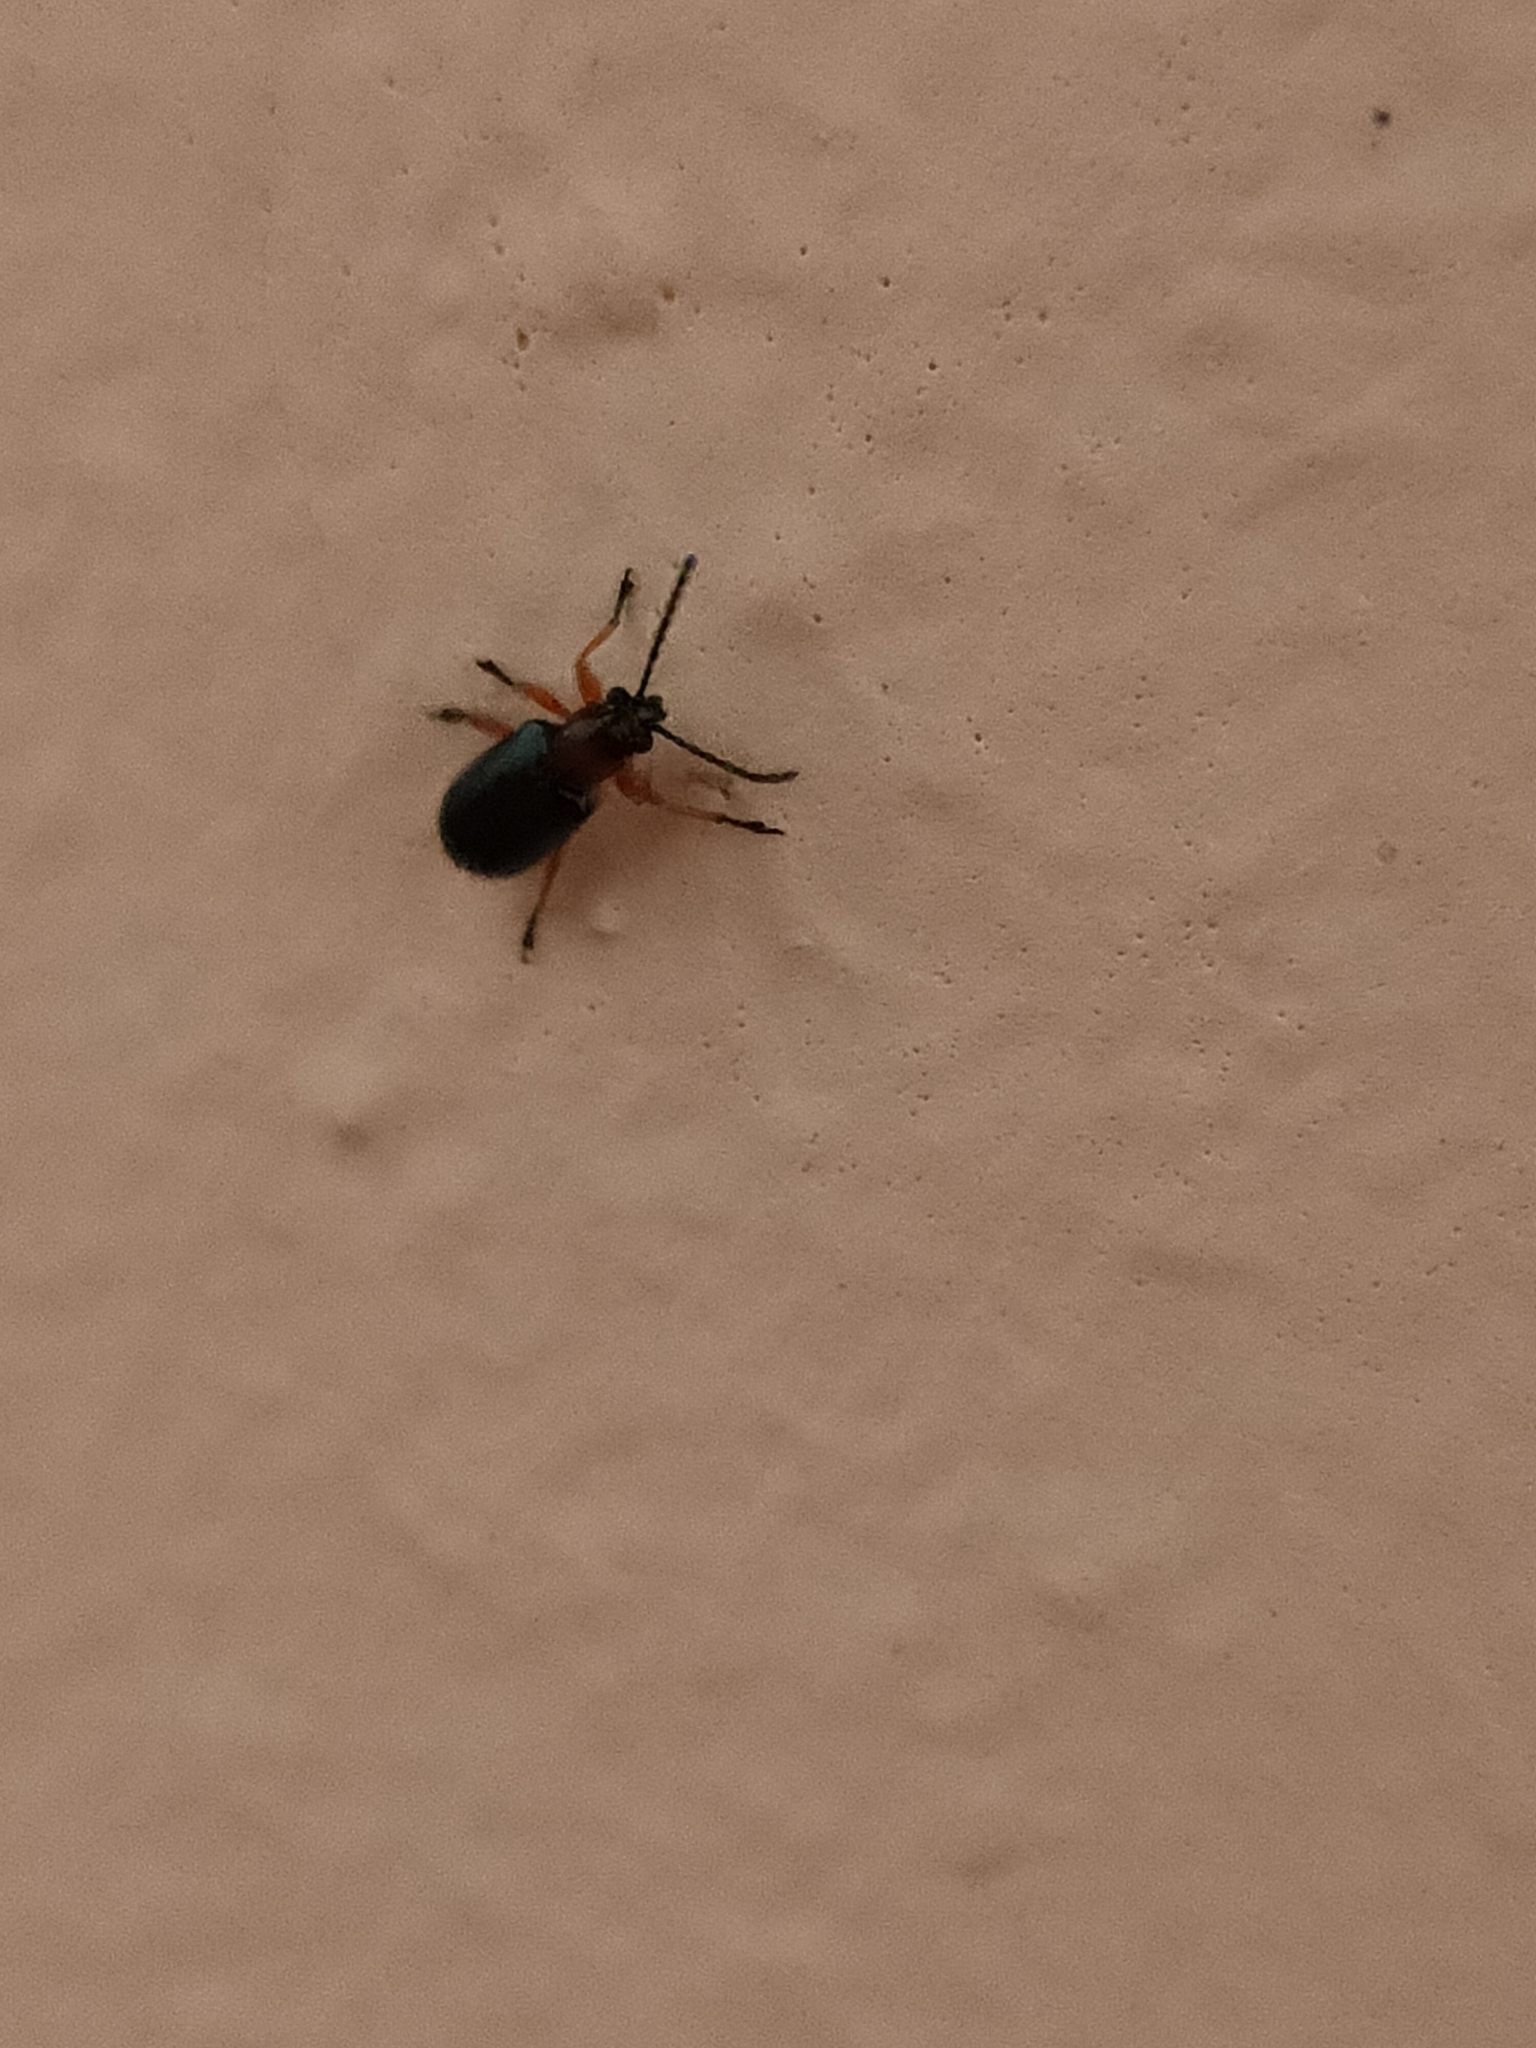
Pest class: cereal_leaf_beetle